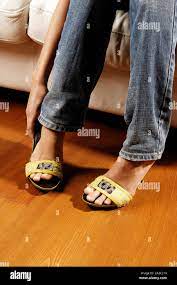
Label: Clog